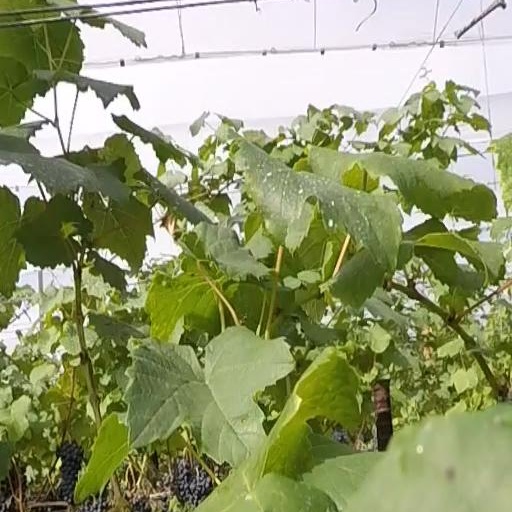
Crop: grape